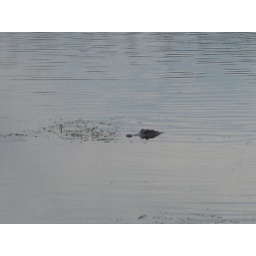
While taking pictures of the lake and it's view we spotted this alligator in the water just watching us